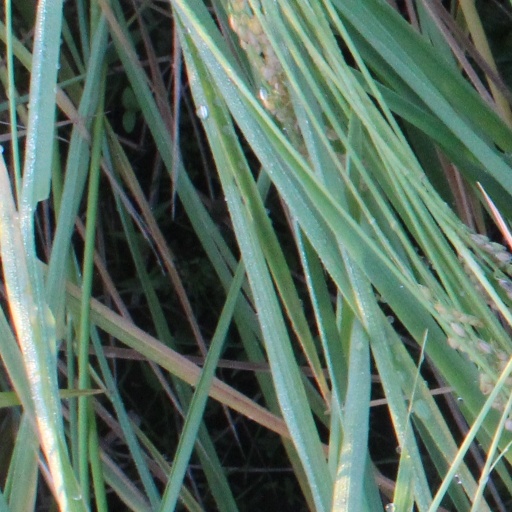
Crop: rice